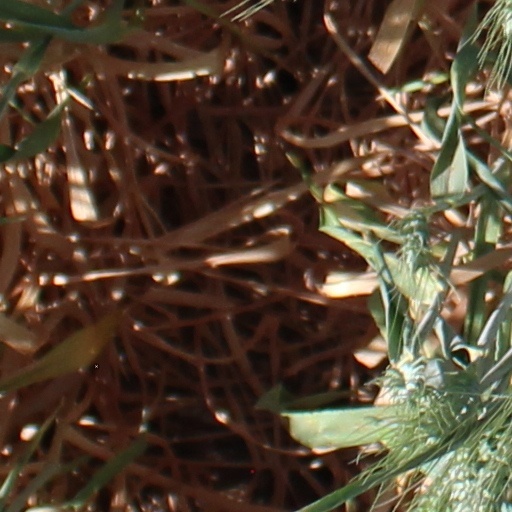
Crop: wheat